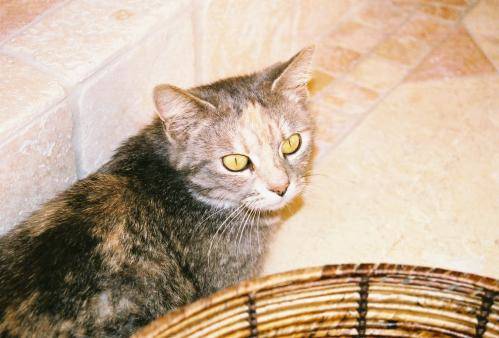
Label: cat